Craig A. Kelly

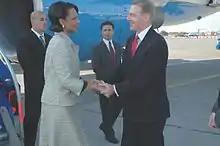
Craig A. Kelly greets Condoleezza Rice upon arrival in Santiago International Airport, April 28, 2005

Craig Allen Kelly (born 1953) is a United States diplomat. He was US Ambassador to Chile from 2004 to 2007.